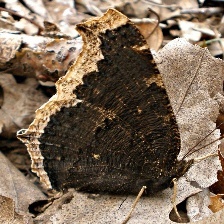
Species: MOURNING CLOAK
Butterfly family (ImageNet category): admiral